Estonia in World War II

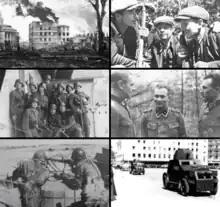
Clockwise from top left: Tallinn after the great Soviet bombing raid; Platoon of Estonian Forest Brothers; Estonian commanders Rebane, Nugiseks and Riipalu; Estonian armoured regiment on march in 1940; Estonian MG team in the Battle of Tannenberg Line; conscripts of the Estonian Legion

Estonia declared neutrality at the outbreak of World War II (1939–1945), but the country was repeatedly contested, invaded and occupied, first by the Soviet Union in 1940, then by Nazi Germany in 1941, and ultimately reinvaded and reoccupied in 1944 by the Soviet Union.